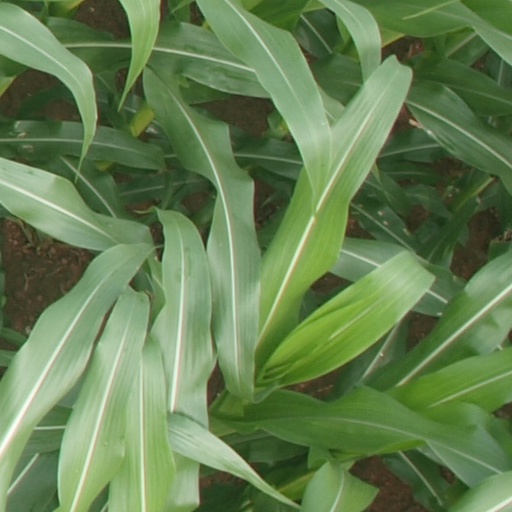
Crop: maize; corn